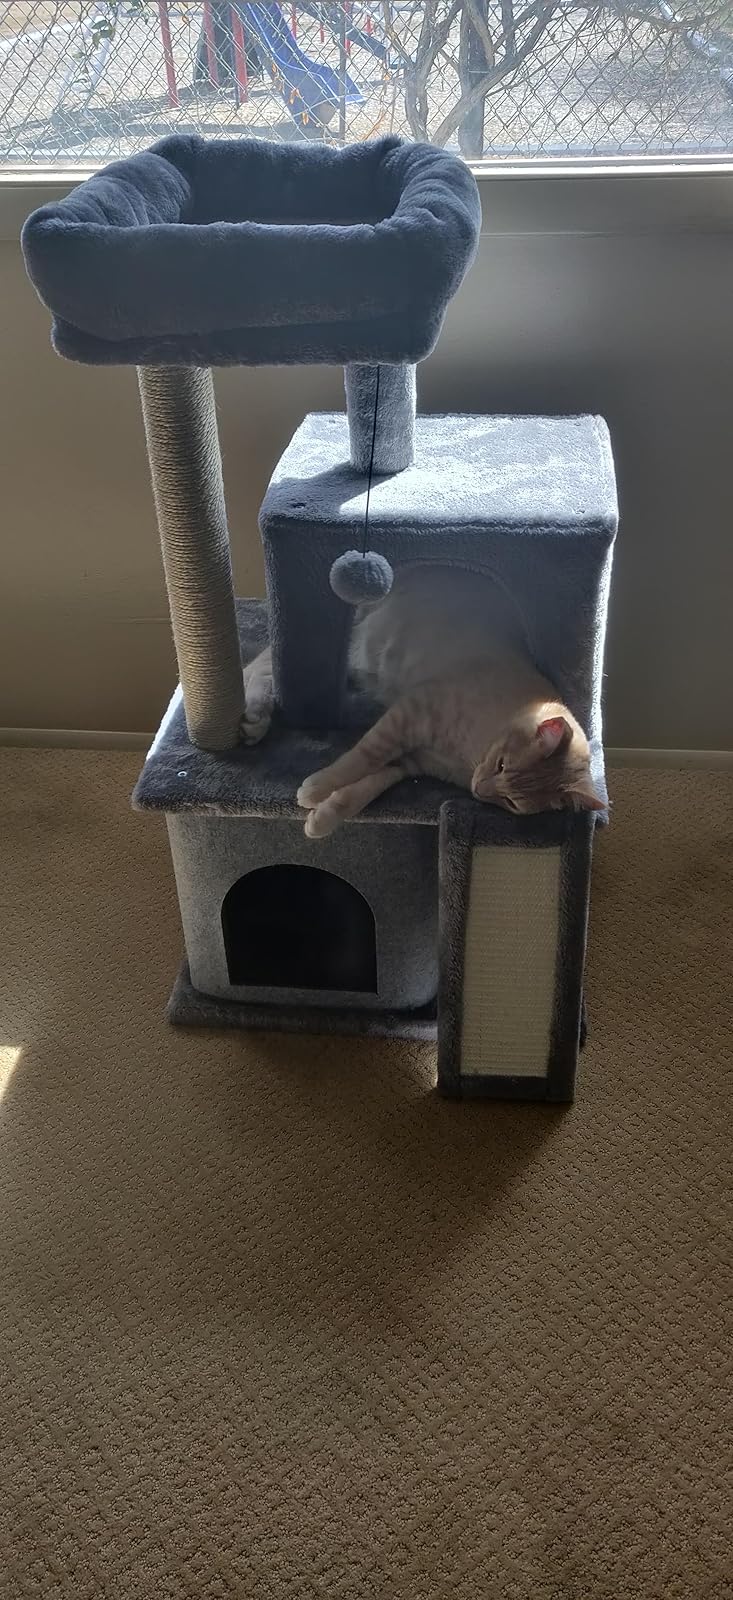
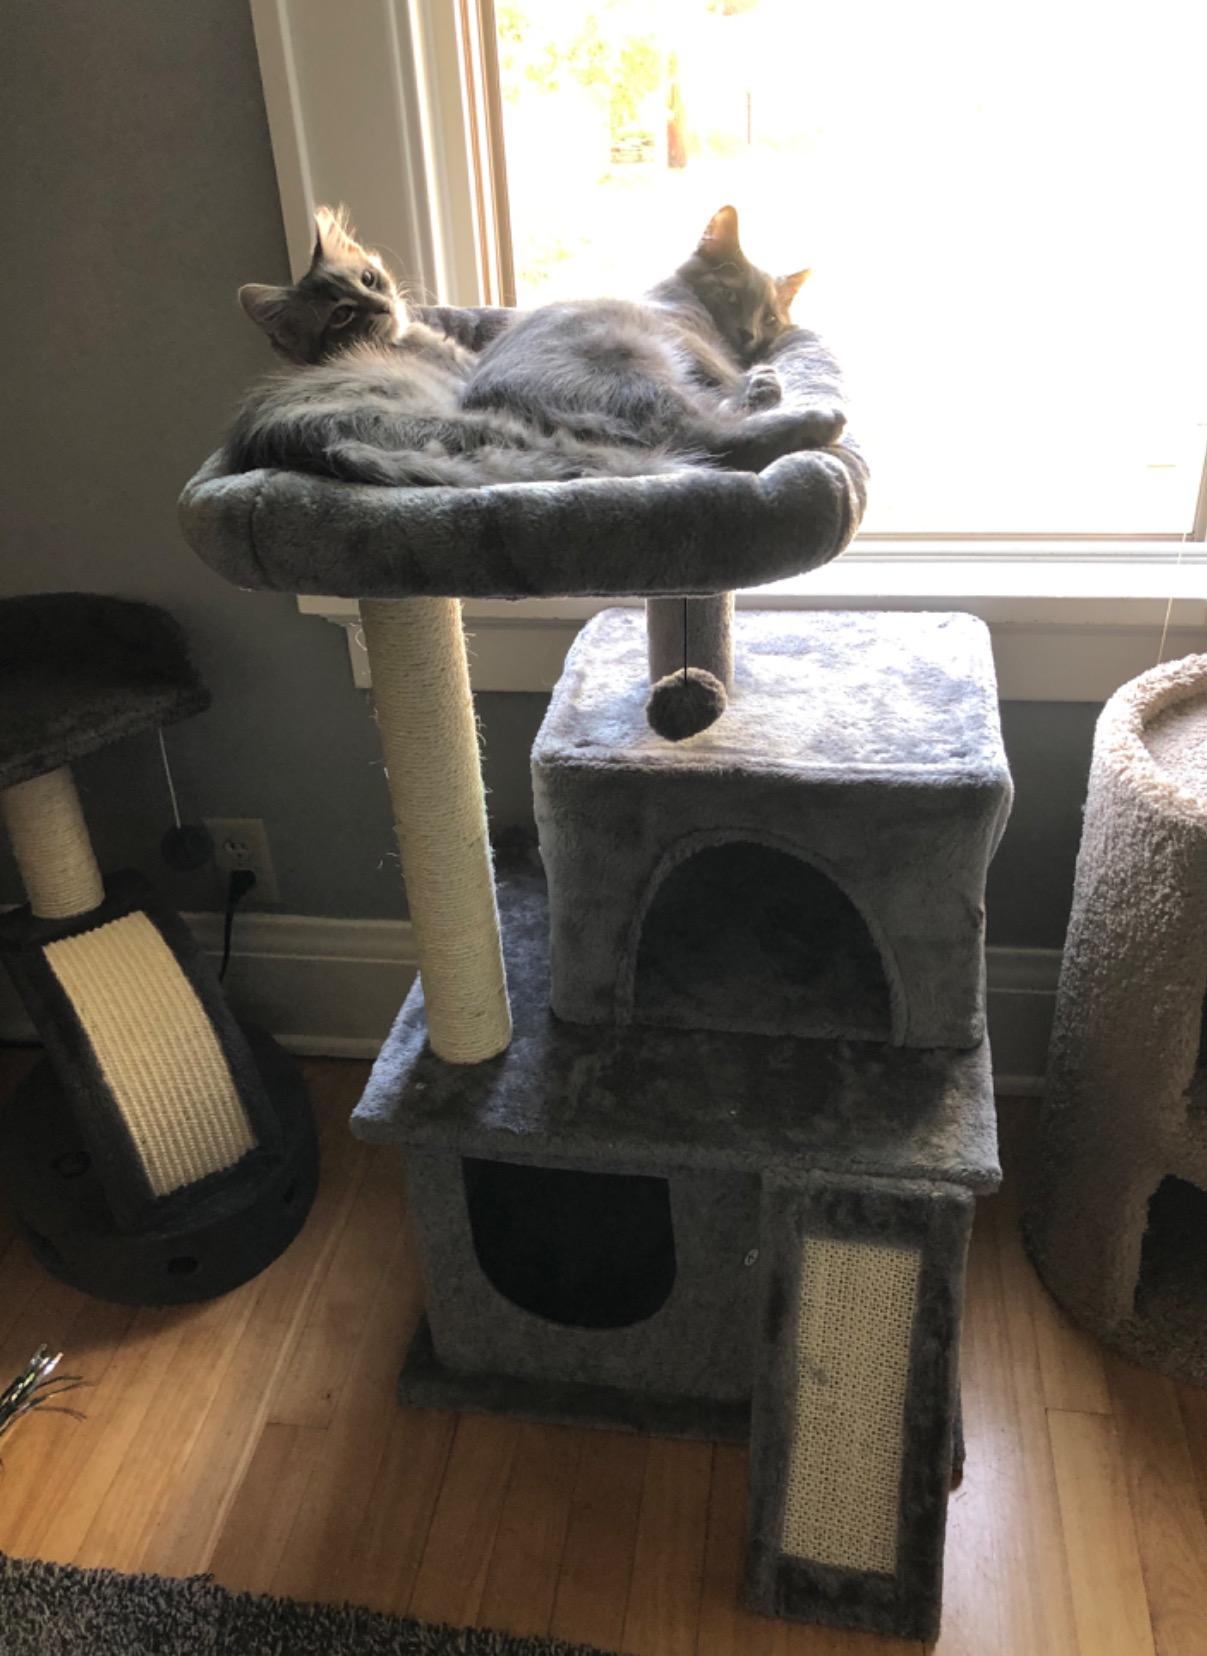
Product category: items_cat tree
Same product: yes